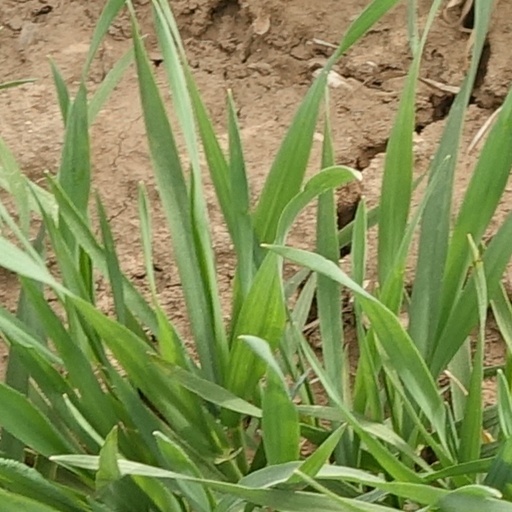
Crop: wheat